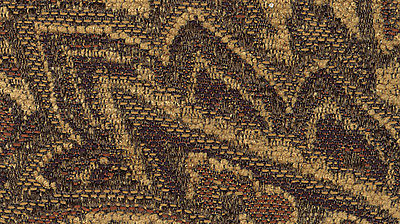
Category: sofa